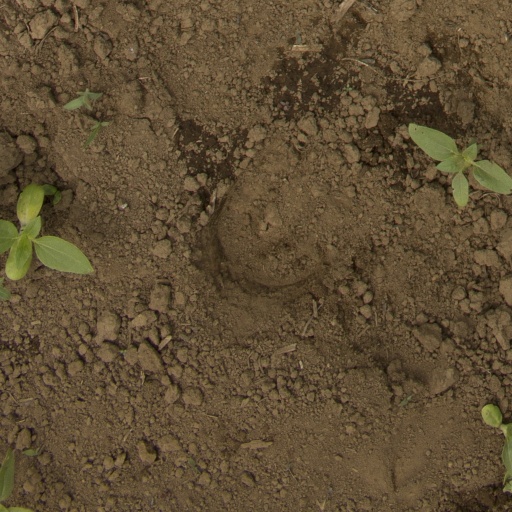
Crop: Jerusalem artichoke